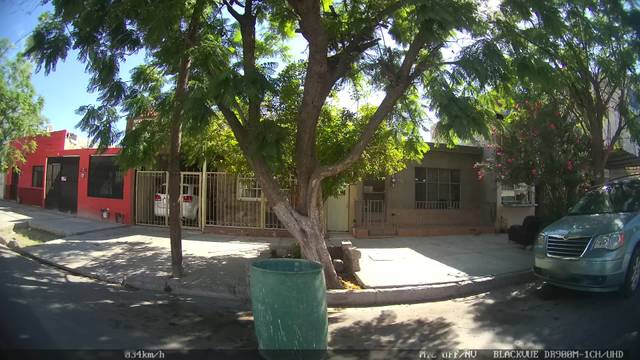
Region: Mexico
Coordinates: 25.543, -103.436